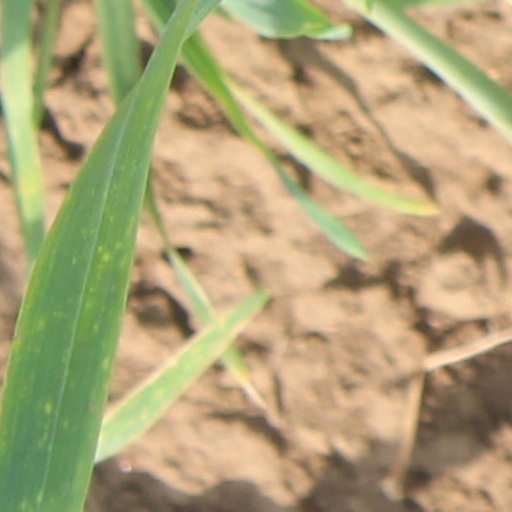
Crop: wheat